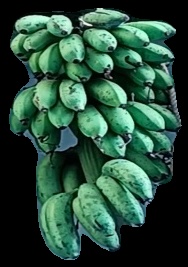
Variety: rasbale
Grade: grade2